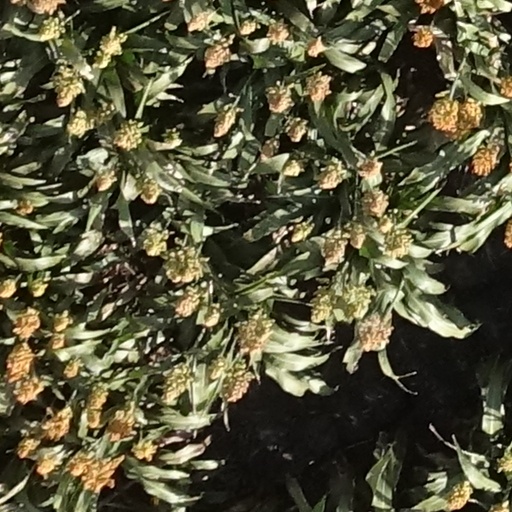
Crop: sorghum